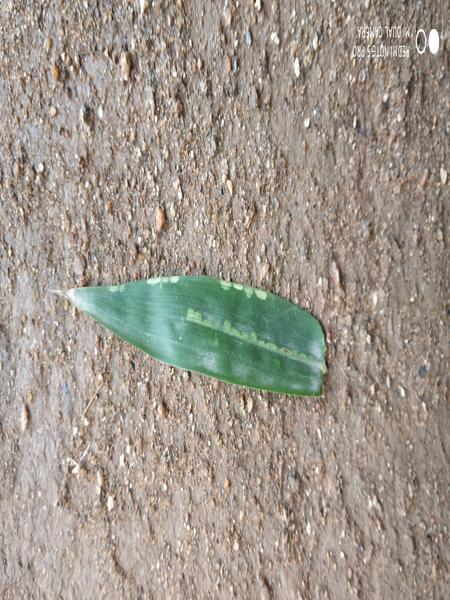
Plant: Bamboo